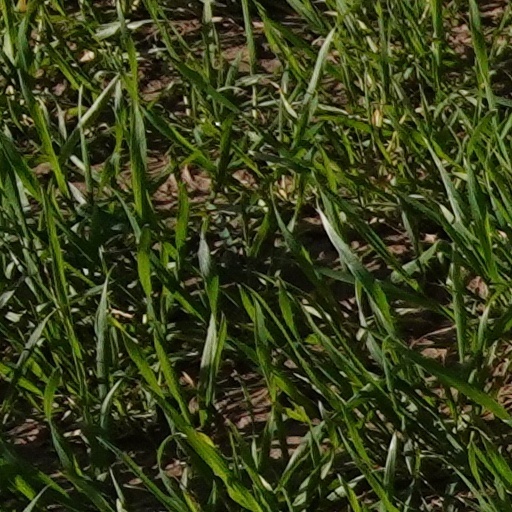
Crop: wheat